Lao rebellion (1826–1828)

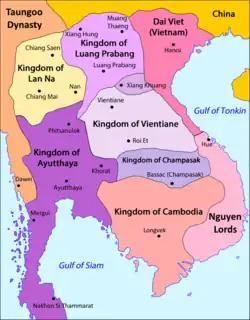
Southeast Asia in the 18th century showing the Lao kingdoms of Vientiane, Luang Prabang, Champasak, and the principality of Phuan (Xieng Khuang)

In 1763, the armies of the Burmese King Alaungpaya took Chiang Mai as a prelude to advancing on Siam. In 1765 they invaded Luang Prabang with the aid of King Siribunnyasan of Vientiane, in an effort to stave off a similar fate at Burmese hands. In addition to many horses, elephants, and supplies for war, the Burmese also carried off one of the king's younger brothers as security for the treaty they obtained, and at the same time concluded an alliance with Vientiane. The prince who was taken captive would later escape and returned to Luang Prabang, and would become King Tiao Vongsa. In 1767 King Alaungpaya's armies destroyed the city and polity of Ayutthaya, however, over the next few decades the kingdom was re-constituted under a series of aggressive rulers, beginning with Chao Phraya Taksin whose capital was based at Thonburi, south of the ruins of Ayutthaya. By the 1770s Taksin had won back the old Ayutthayan core territories, and was resisting renewed Burmese incursions and in the process also expanding Siam's influence further to the Lao areas of north, north-east, and east.